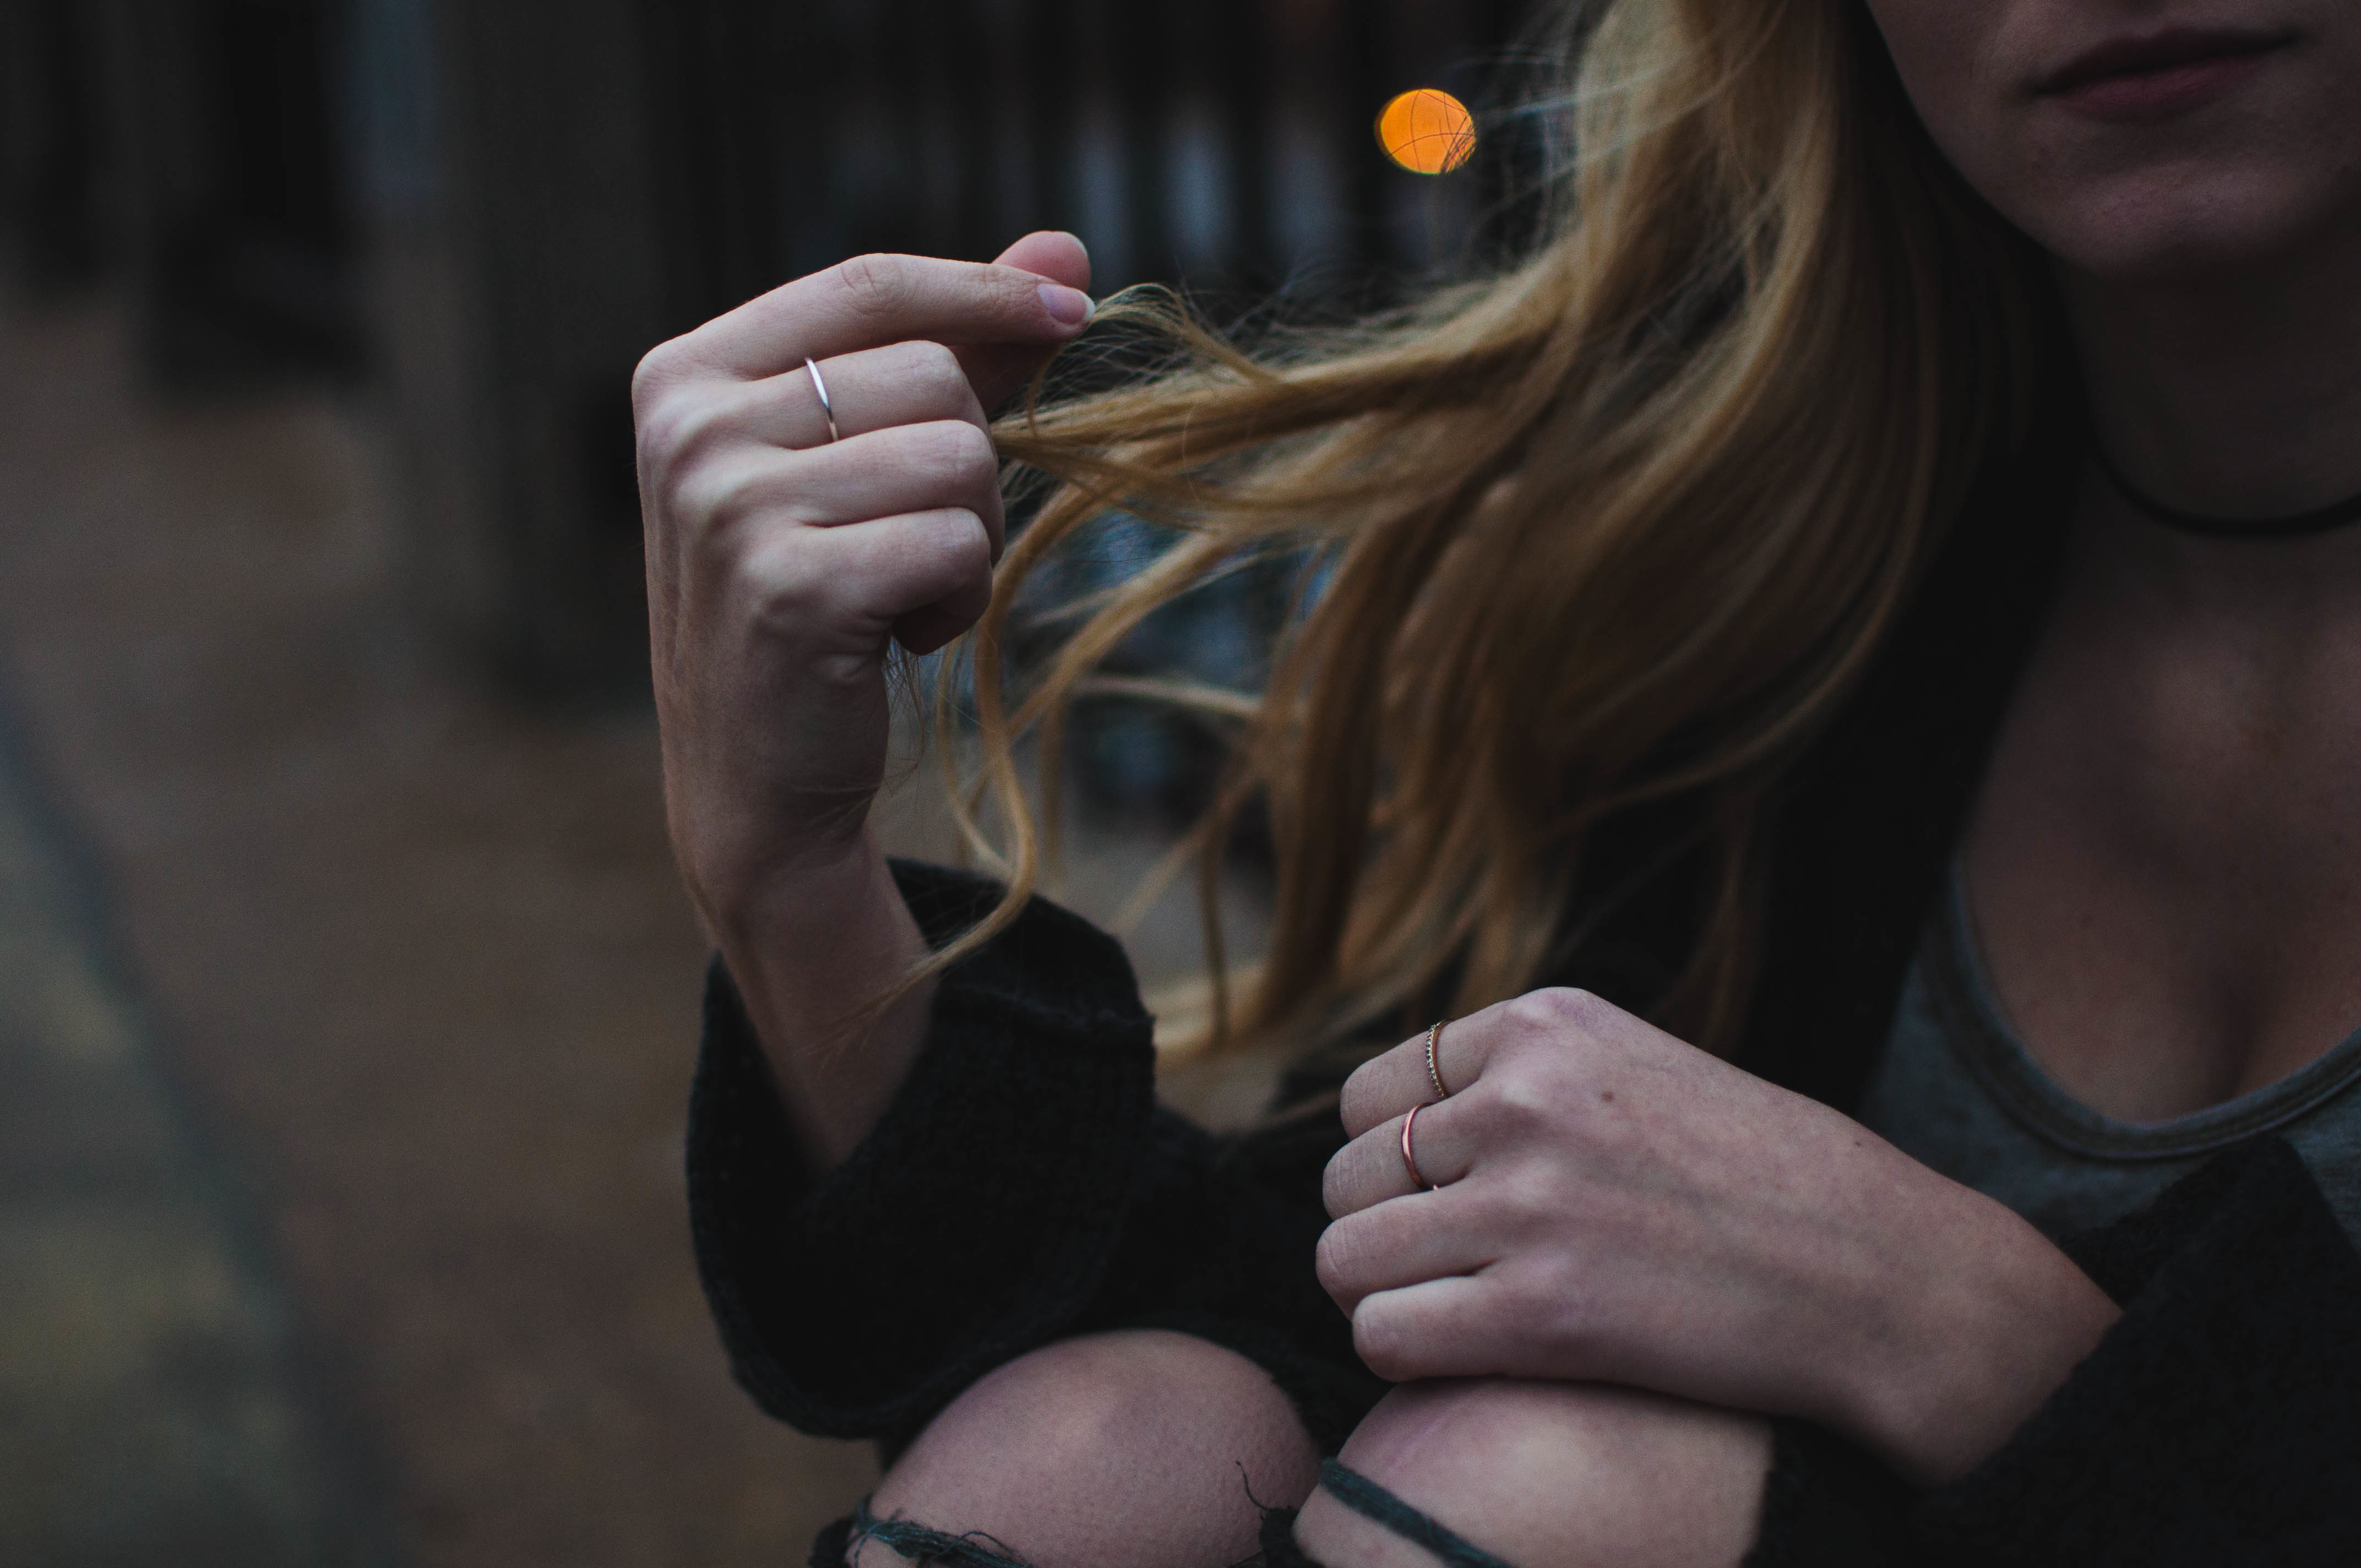
hand, person, girl, woman, hair, photography, female, leg, portrait, model, finger, color, child, black, lady, blonde, fun, eye, glasses, head, photograph, beauty, emotion, interaction, sense